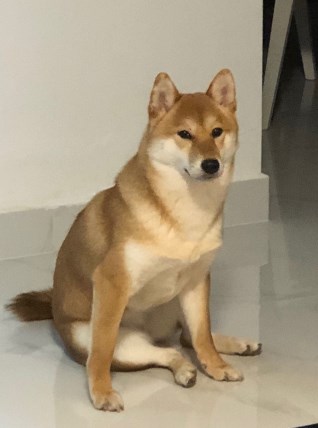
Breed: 1043-n000001-Shiba_Dog